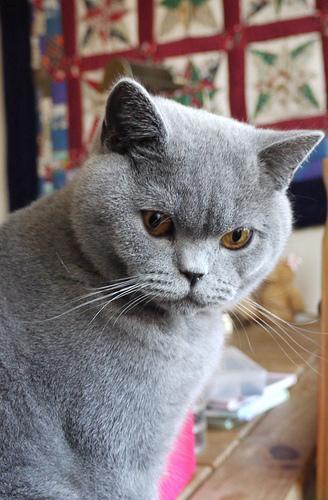
British Shorthair